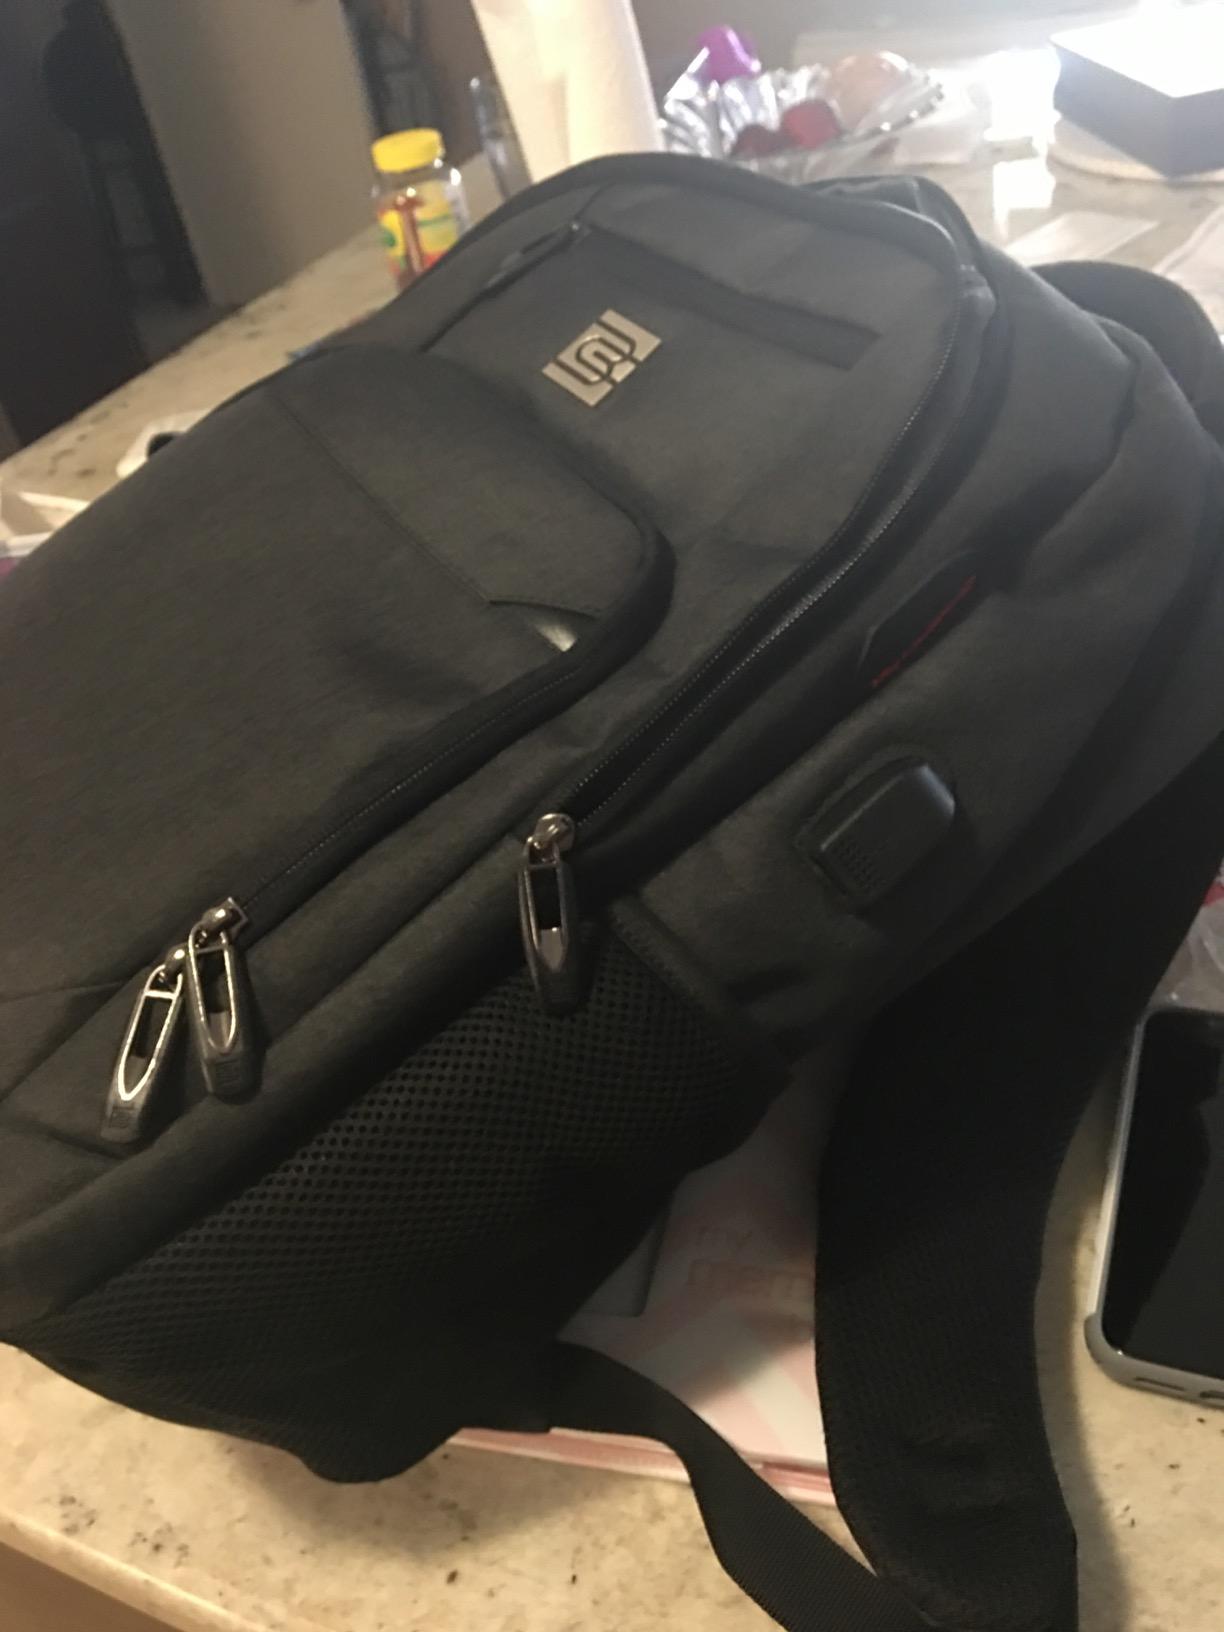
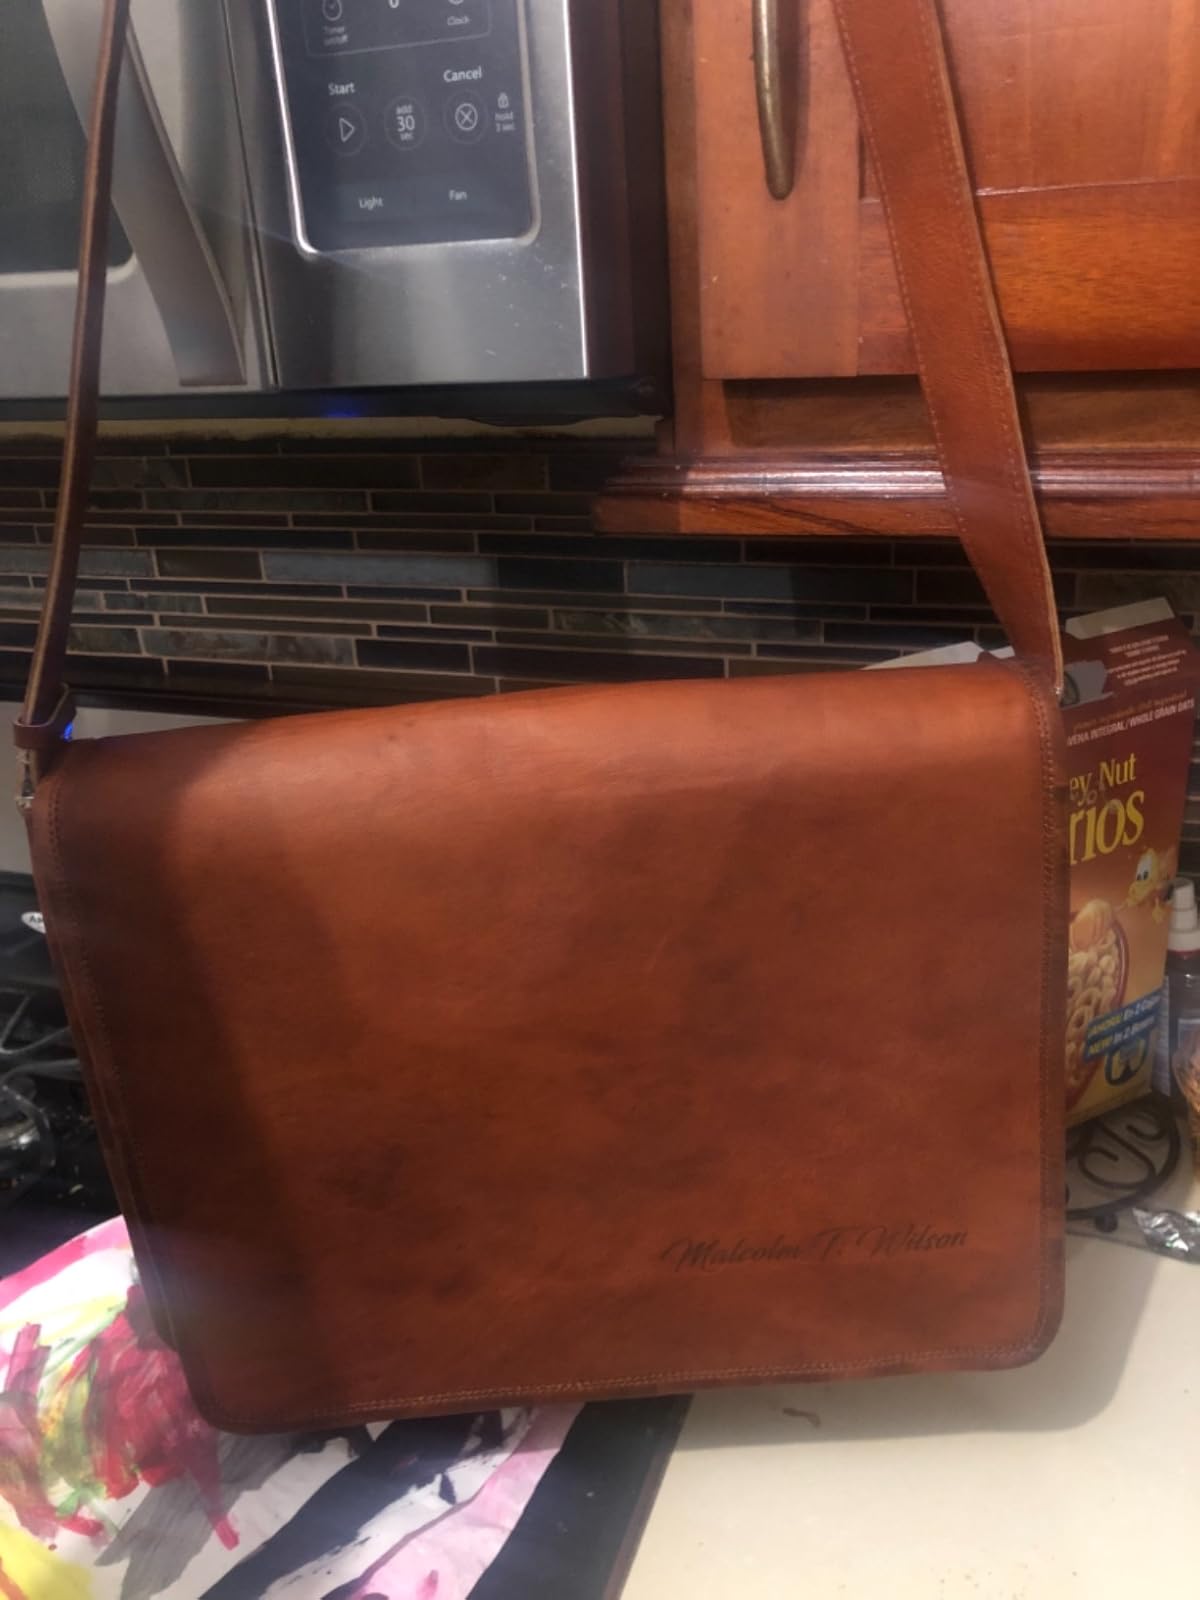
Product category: bag
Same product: no